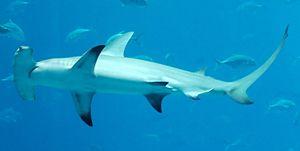
Le genre Sphyrna regroupe les 9 espèces actuelles de requins-marteaux sur les neuf espèces encore vivantes que compte la famille des Sphyrnidae.
Les chondrichtyens ou poissons cartilagineux forment une classe de poissons caractérisés par des nageoires appariées, des narines appariées, des écailles, un cœur à chambres en série et un squelette constitué de cartilage plutôt que d'os. La classe est divisée en deux sous-classes: Elasmobranchii et Holocephali.